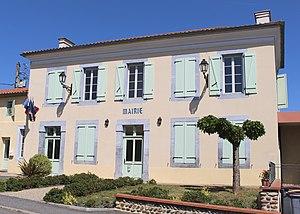
Mairie de Souyeaux (Hautes-Pyrénées)
Souyeaux est une commune française située dans le département des Hautes-Pyrénées, en région Occitanie.